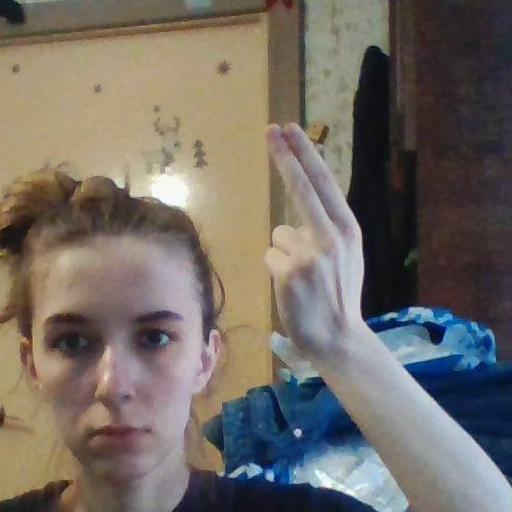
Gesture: two_up_inverted